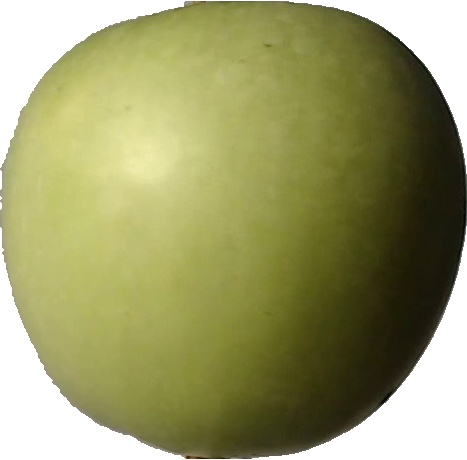
Label: apple_granny_smith_1